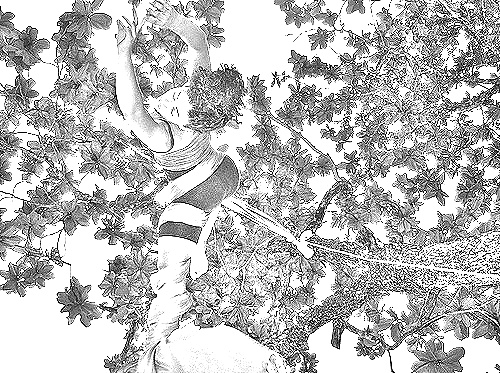
Portrait style: Sketch Portrait